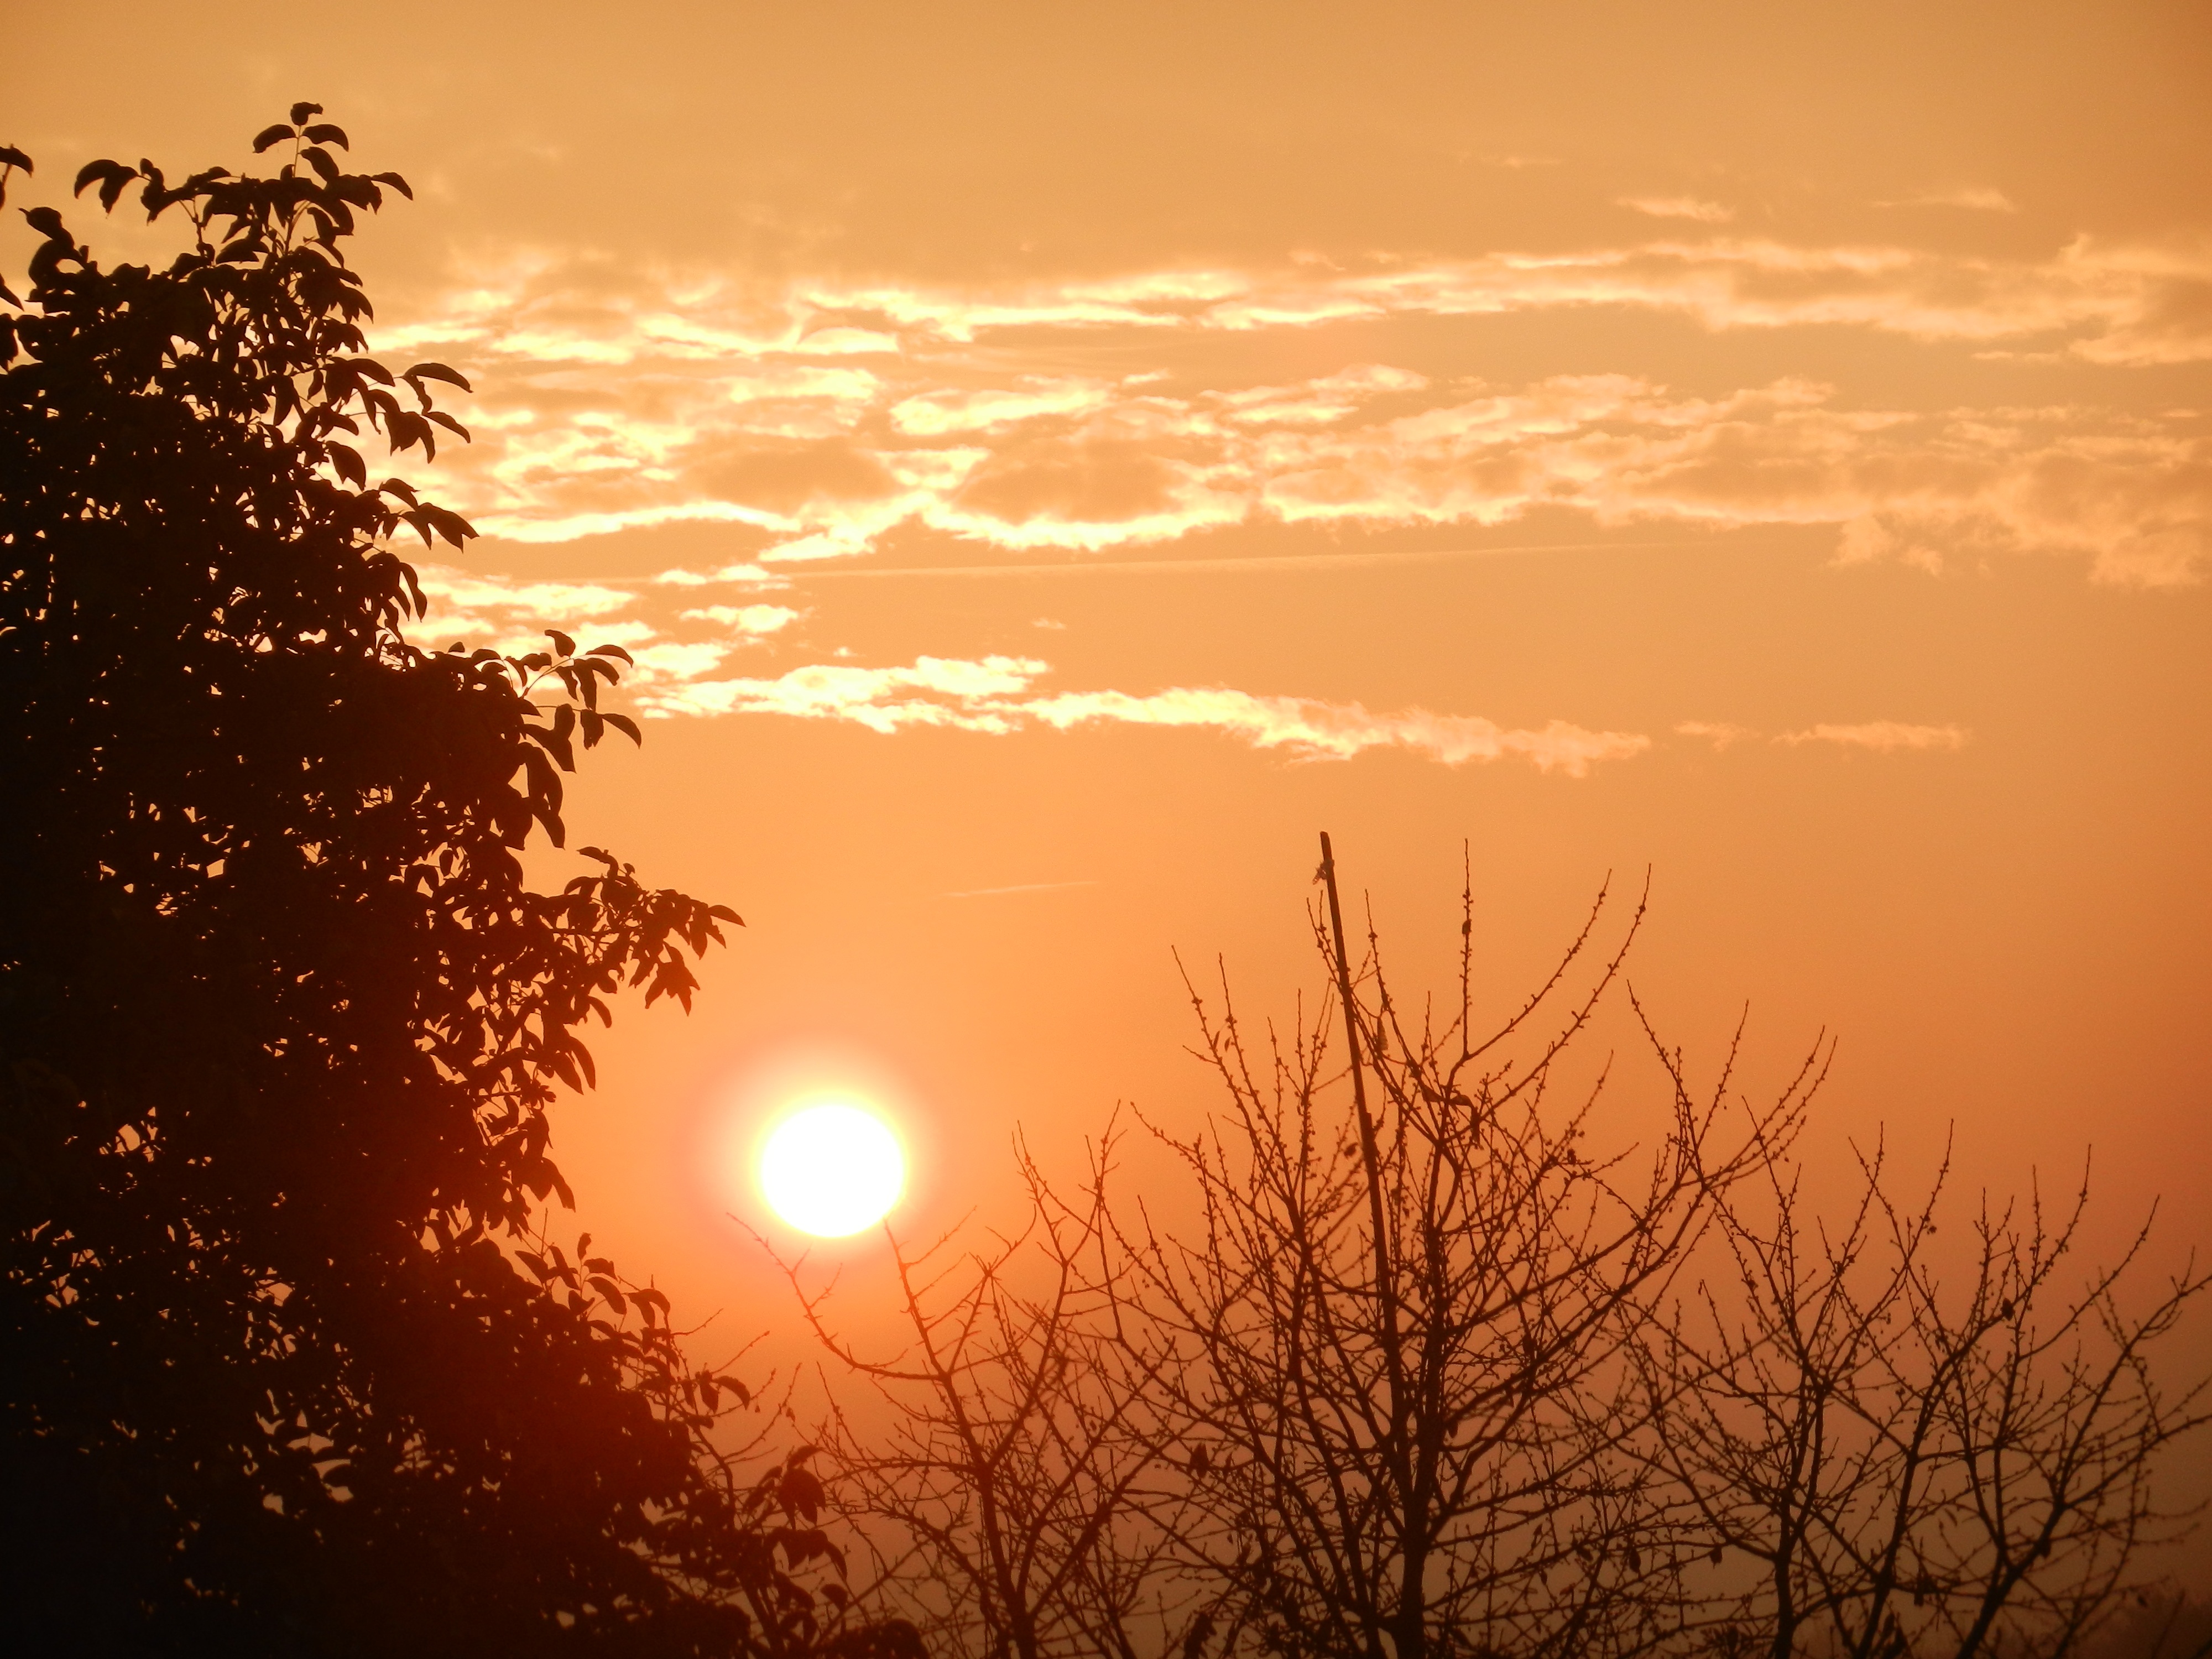
landscape, nature, horizon, cloud, sky, sun, sunrise, sunset, sunlight, morning, dawn, atmosphere, dusk, evening, in the morning, clouds, landscapes, the sun, afterglow, the rays, astronomical object, atmospheric phenomenon, red sky at morning